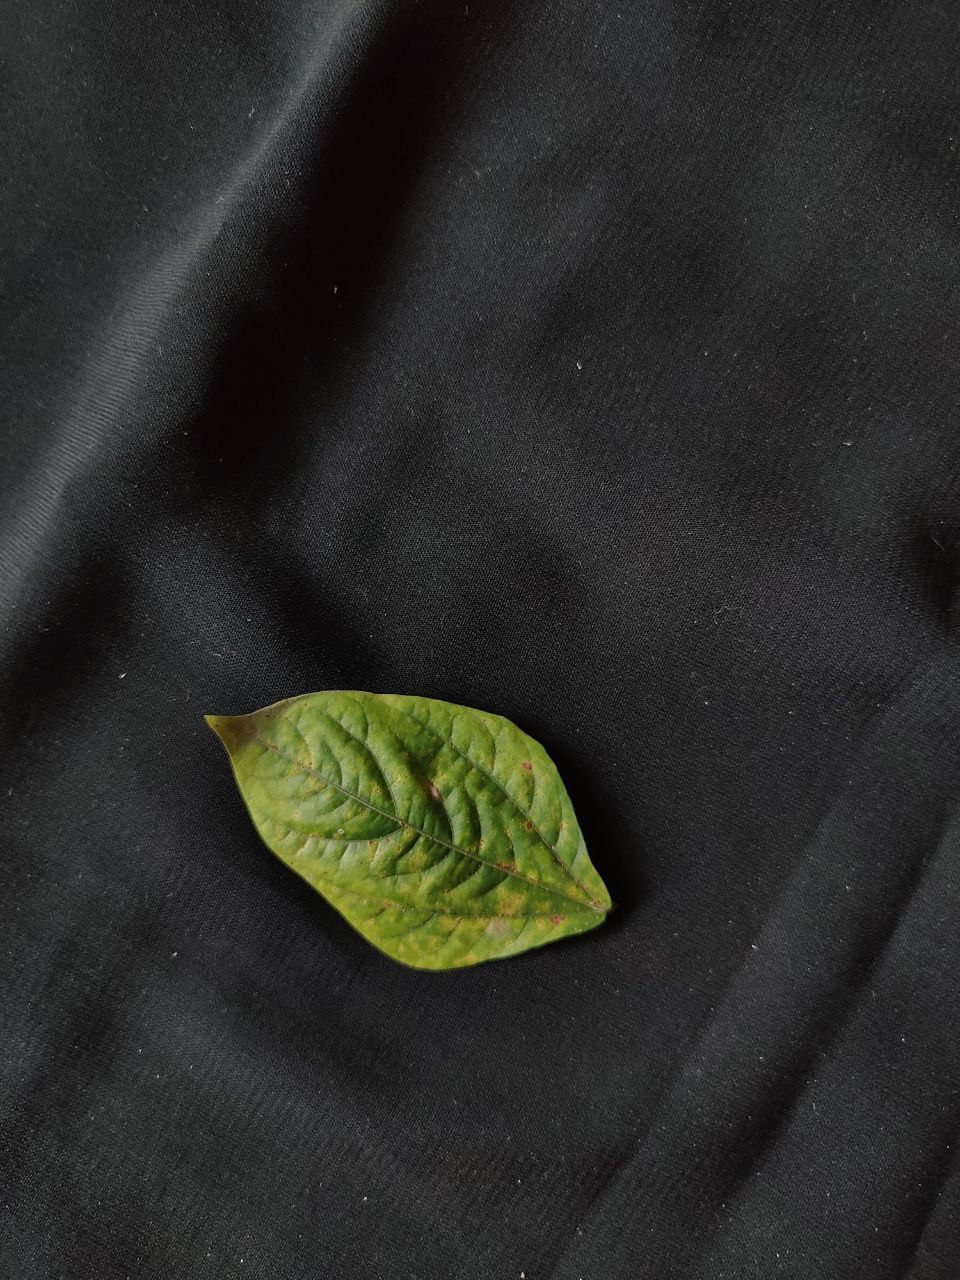
Crop: cowpea
Leaf condition: Septoria leaf spot